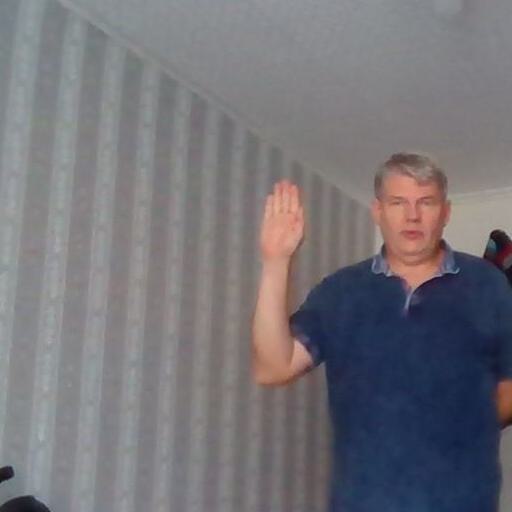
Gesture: stop